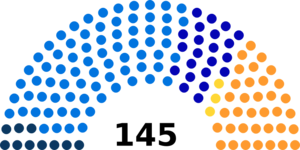
Diagramme des sièges au Conseil national suisse (1881)
Les élections fédérales suisses de 1881 se sont déroulées le 30 octobre 1881. Ces élections permettent d'élire au système majoritaire les 145 députés répartis sur 49 arrondissements électoraux eux-mêmes répartis sur les 22 cantons, siégeant au Conseil national, pour une mandature de trois ans.